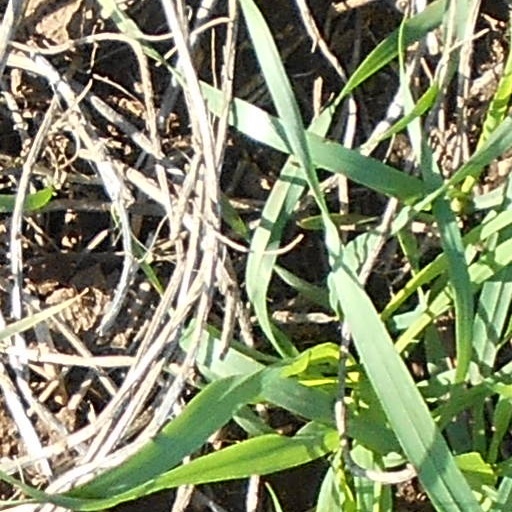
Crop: wheat